St Mary's Church, Bolsterstone

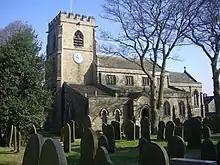
The church

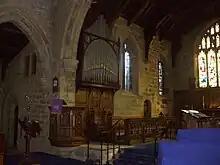
The interior

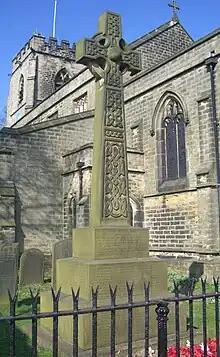
War Memorial

St Mary's Church, Bolsterstone is situated in the village of Bolsterstone, within the boundary of the City of Sheffield in South Yorkshire, England. The church dates from 1879 although there is evidence that a place of worship has existed on the site since the 12th century. It is located north-west of the city centre and is a grade II listed building.